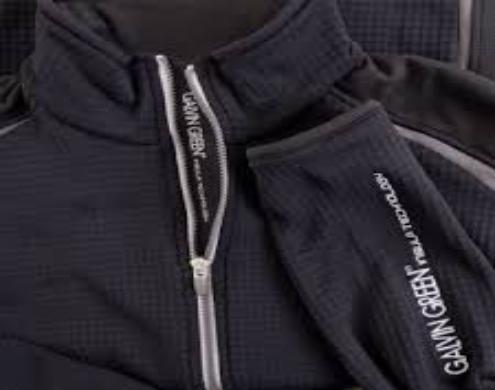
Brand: Galvin Green
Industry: Clothes